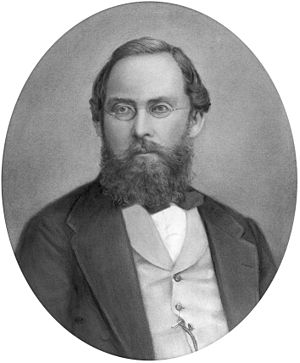
August Petermann
August Heinrich Petermann var tysk geograf og kartograf.